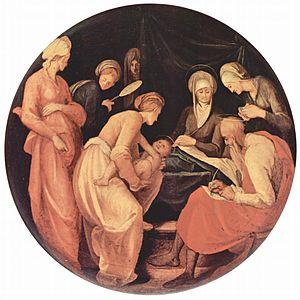
Un plateau est un récipient de faible épaisseur et de taille juste suffisante pour recevoir d'autres récipients et objets d'usage courant plus petits, pour faciliter leur manutention et déplacement, chaque main tenant alors un des côtés ; par exemple, celles d'un serveur tenant un plateau chargé de boissons et d'assiettes.
Le desco da parto est le nom italien du « plateau d'accouchée », porteur, recto-verso des œuvres peintes en tondo par les plus grands peintres, produit à l'occasion de la naissance du premier enfant dans les familles aisées de la Renaissance italienne et faisant partie de l'ensemble d'accouchement.